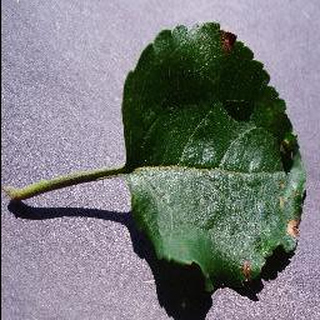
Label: apple_black_rot